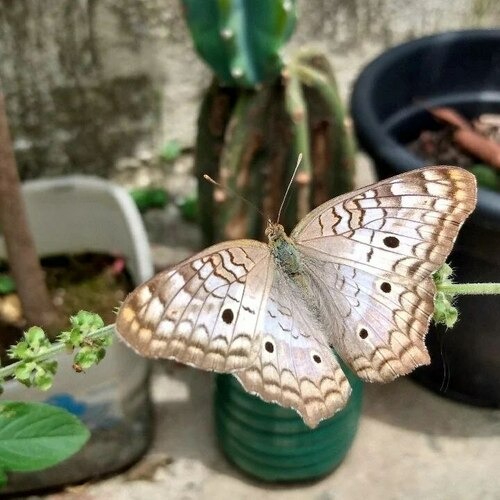
Scientific name: Anartia jatrophae
Common name: White peacock
Family: Nymphalidae
Order: Lepidoptera
Pollinator type: Primary pollinator
Habitat: Gardens, parks, and open areas
Geographic range: Southern United States to Argentina
Conservation status: Least Concern